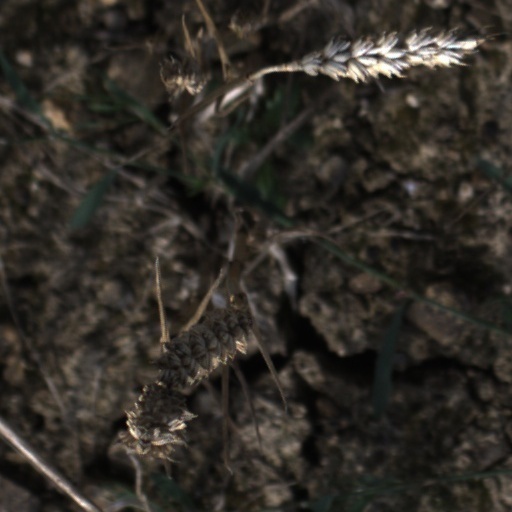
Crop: wheat